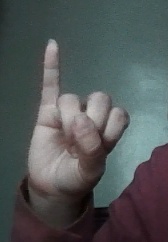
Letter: meem